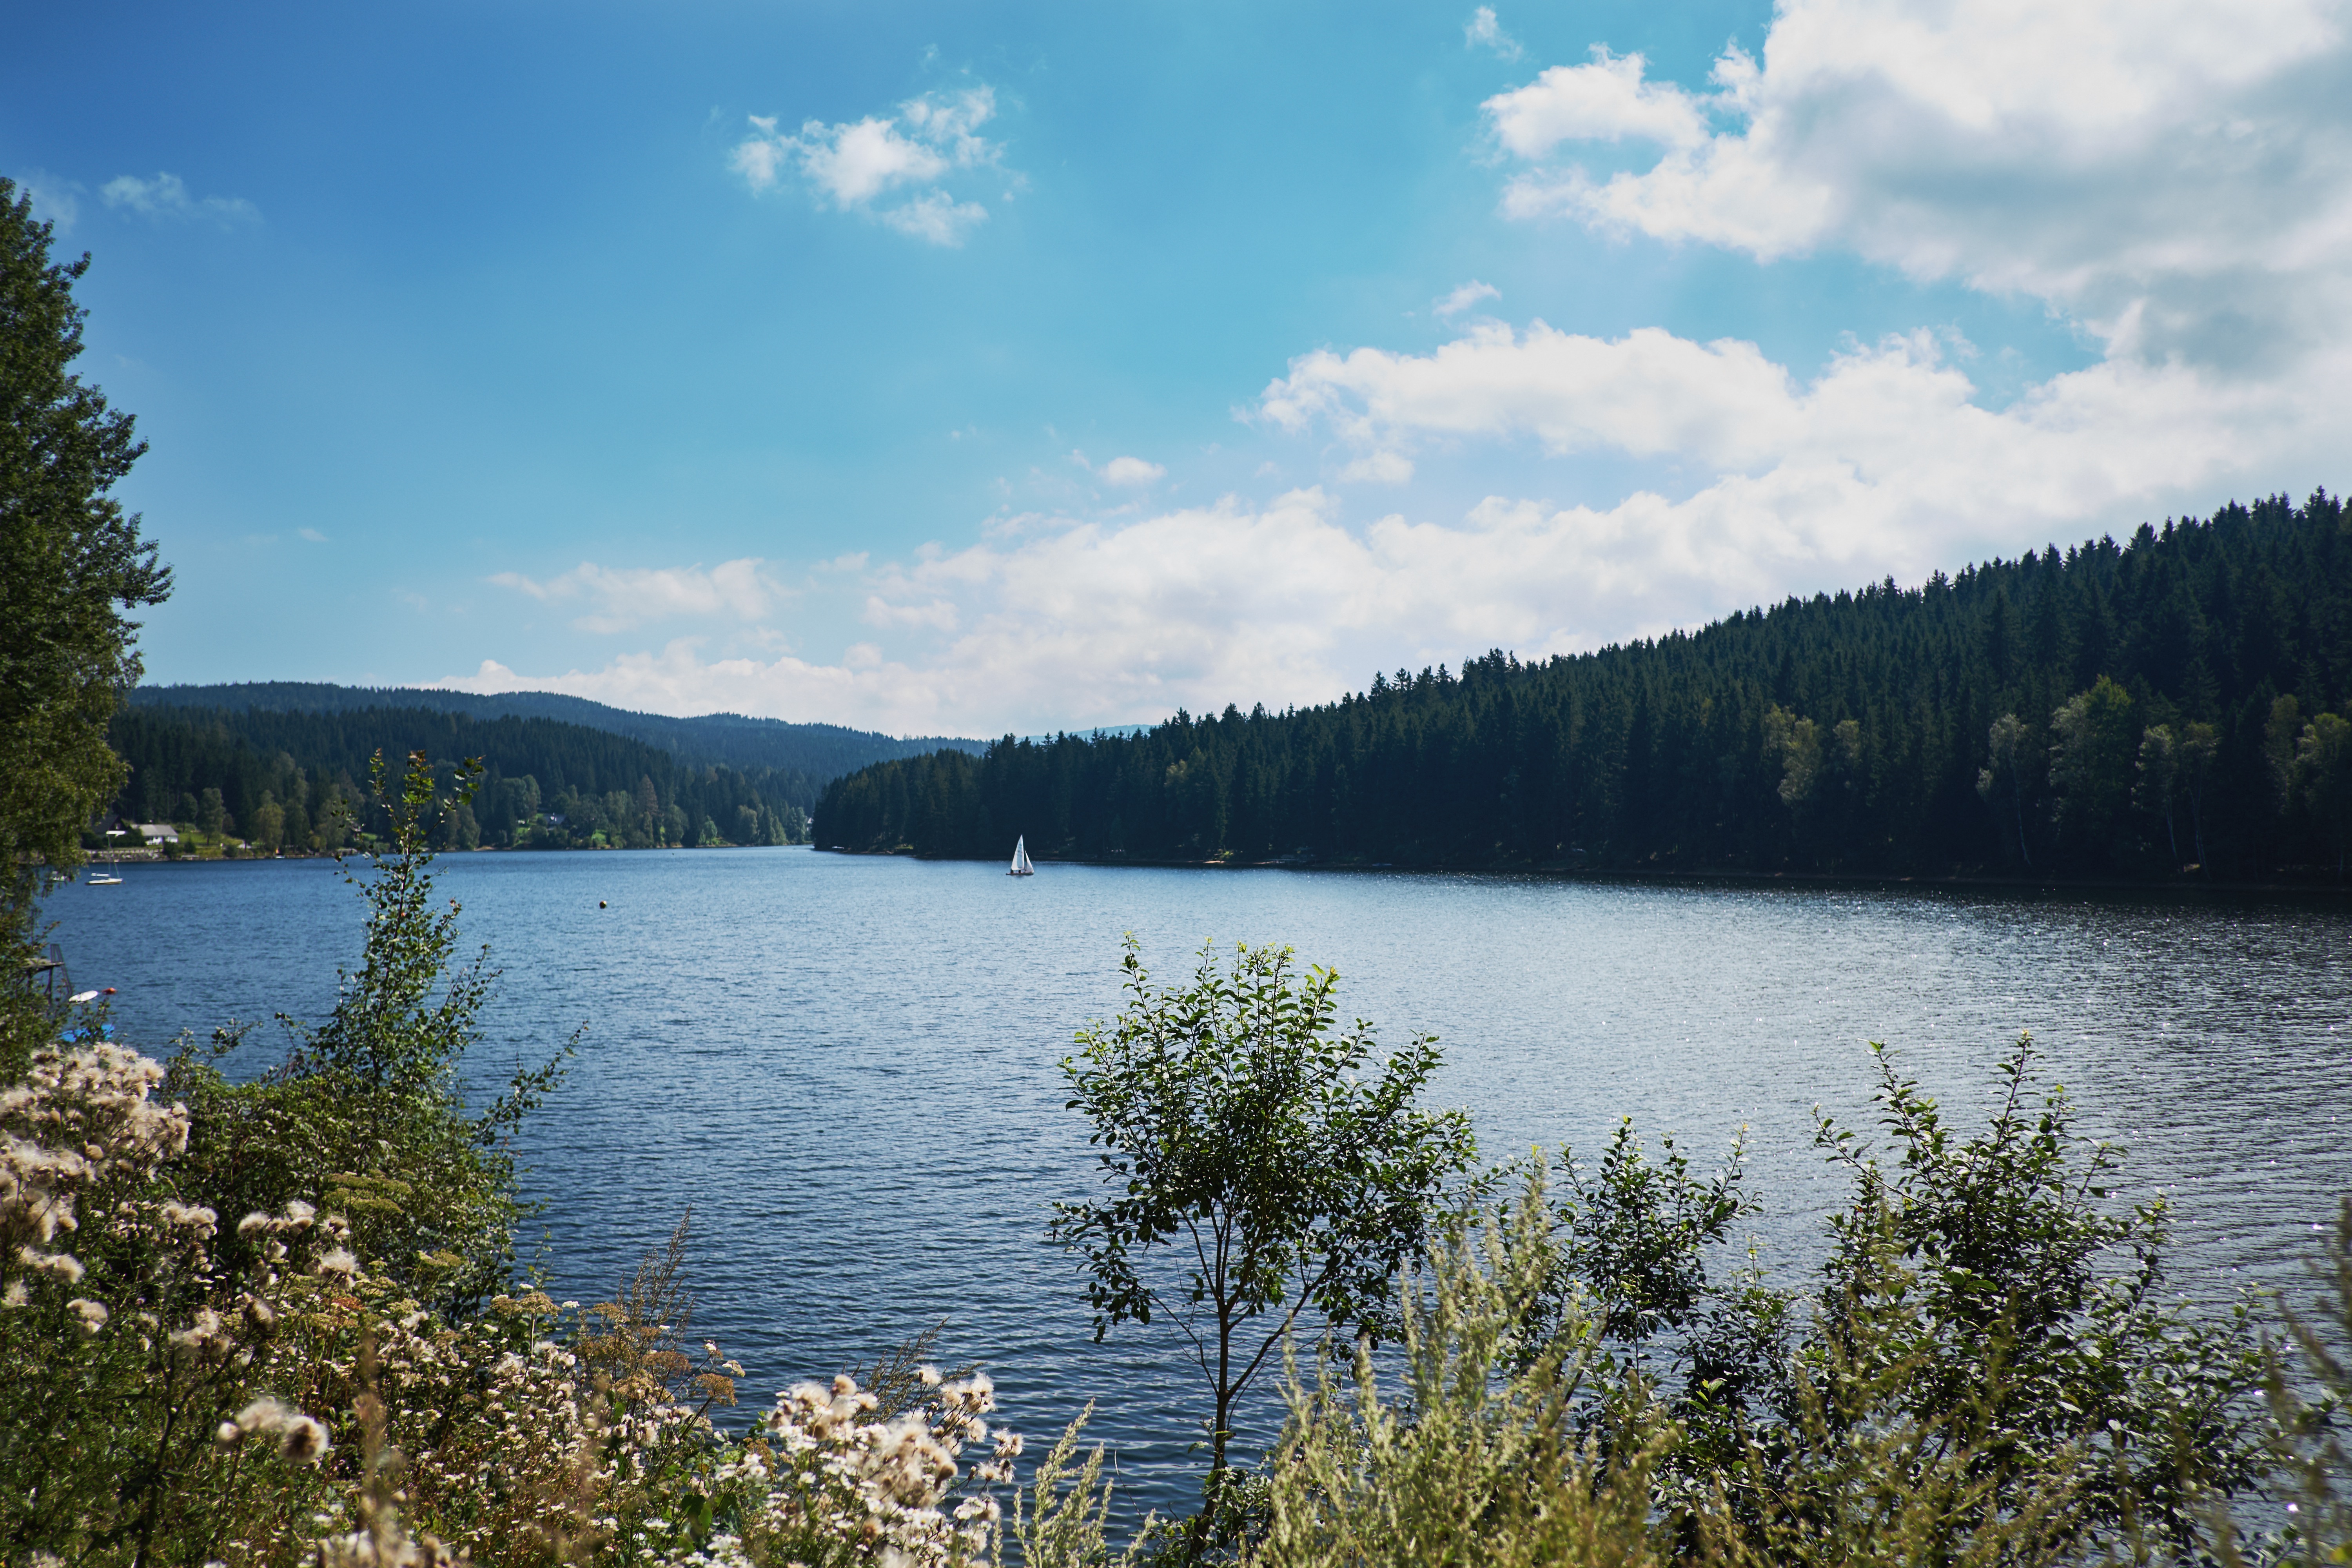
landscape, tree, water, nature, wilderness, mountain, lake, river, pond, reflection, reservoir, body of water, loch